Carme Bravo

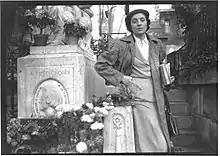
Carme Bravo next to Chopin's tomb in Paris in 1950

During her marriage she taught piano at the Municipal Conservatory of Barcelona as well as pedagogy at the Escola Universitària del Professorat. After the death of her husband, she again took up her performance career, presenting his works in countries such as Japan, the United States, and in other regions of Spain.